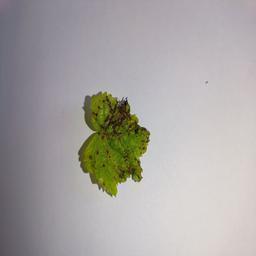
Label: Bacterial Leaf Spot